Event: Nepal Earthquake
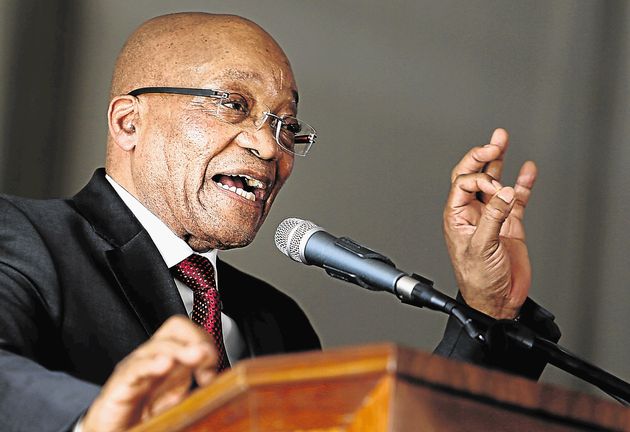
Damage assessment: no_damage